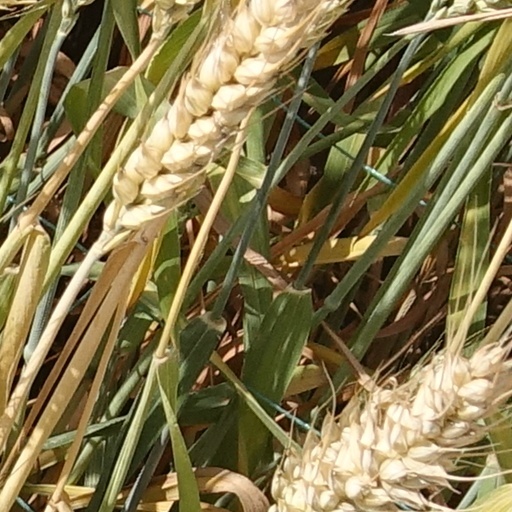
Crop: wheat